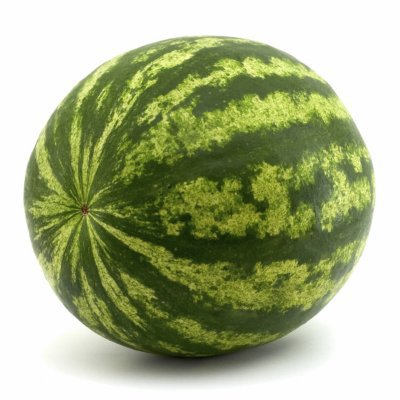
Label: Watermelon